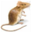
Label: mouse